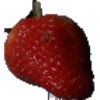
Label: Strawberry 1